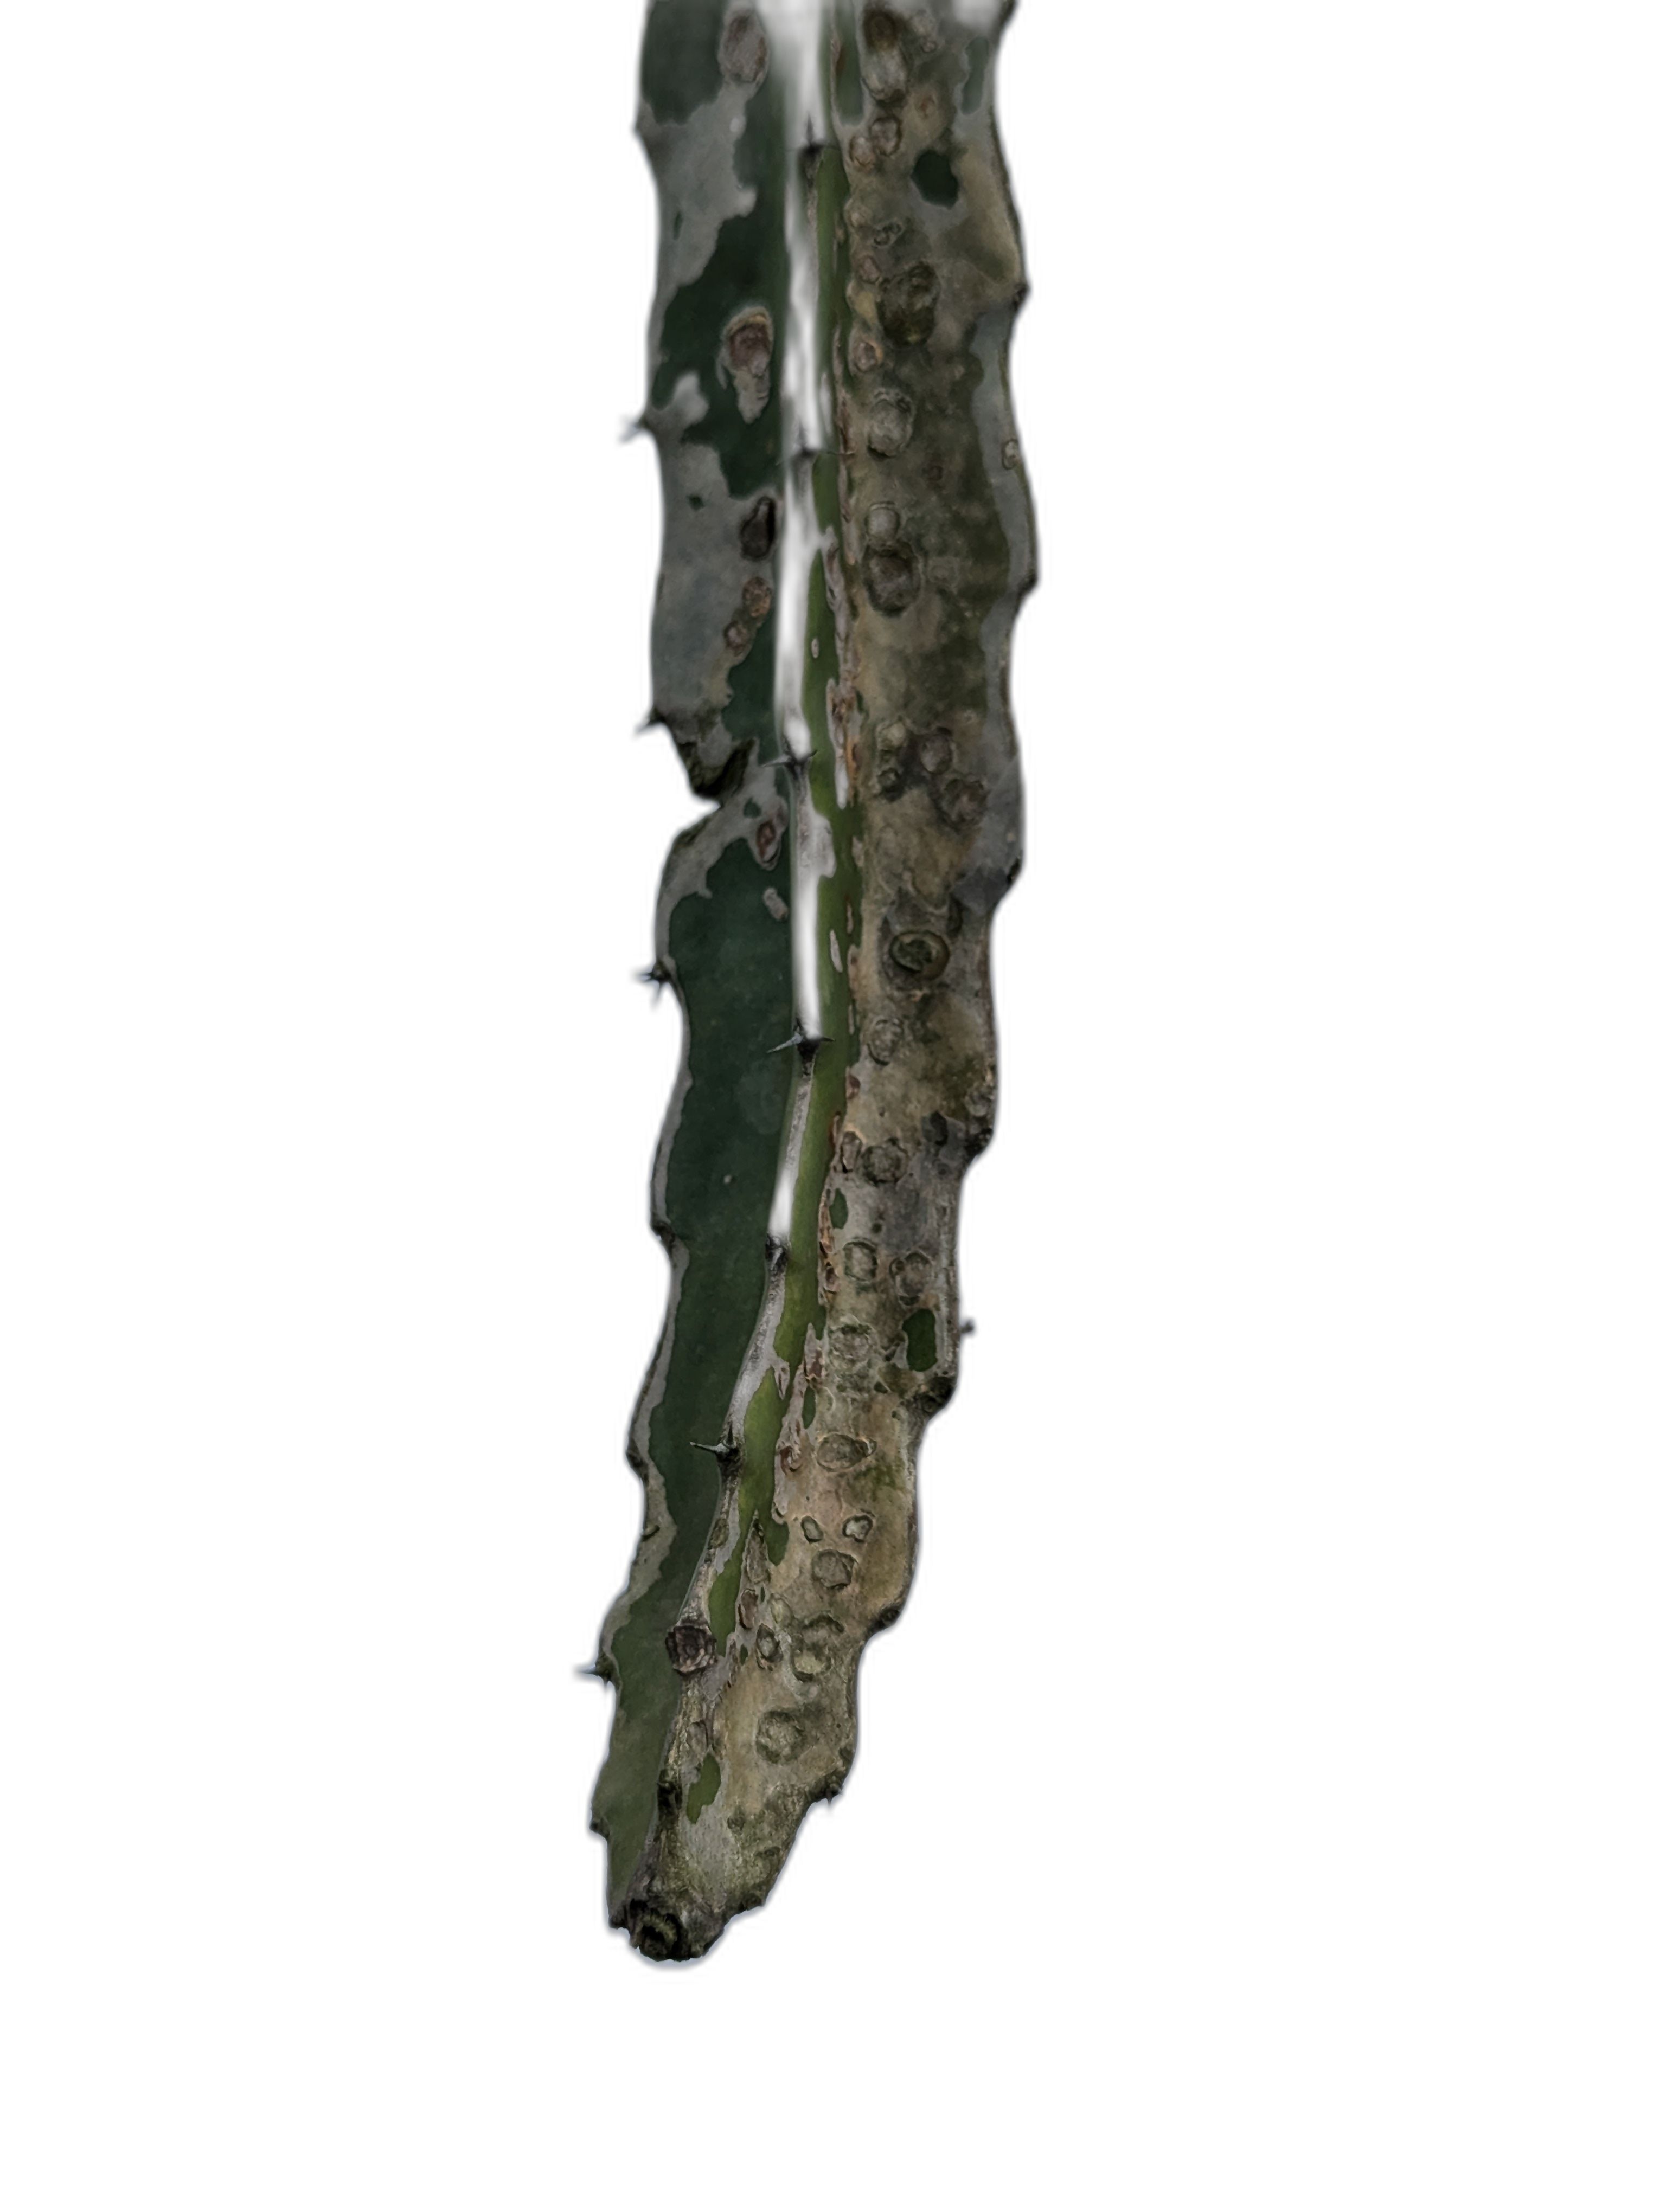
Label: Bad leaf